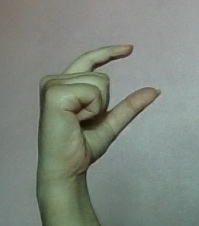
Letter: dal